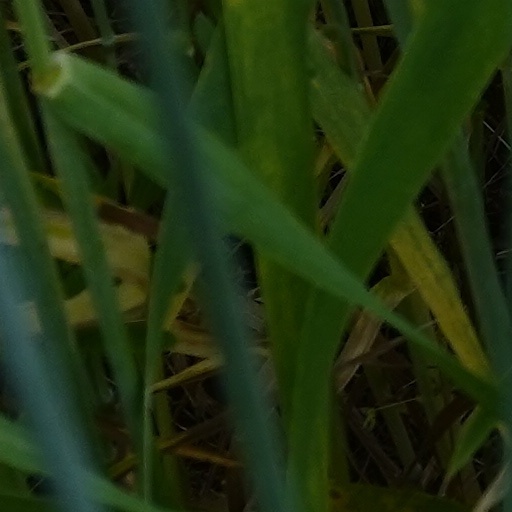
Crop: wheat